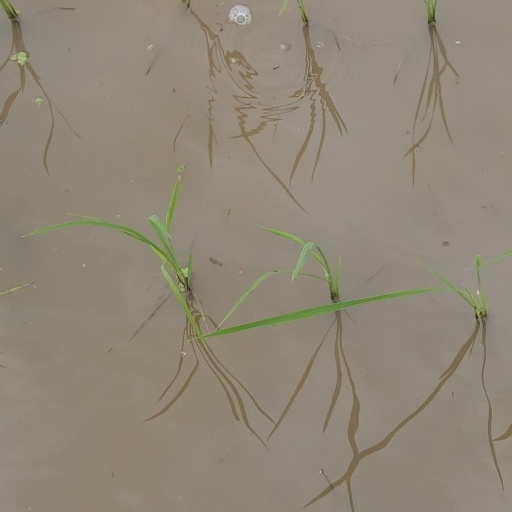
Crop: rice